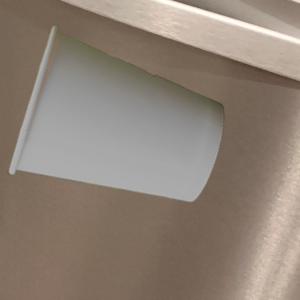
Label: cups